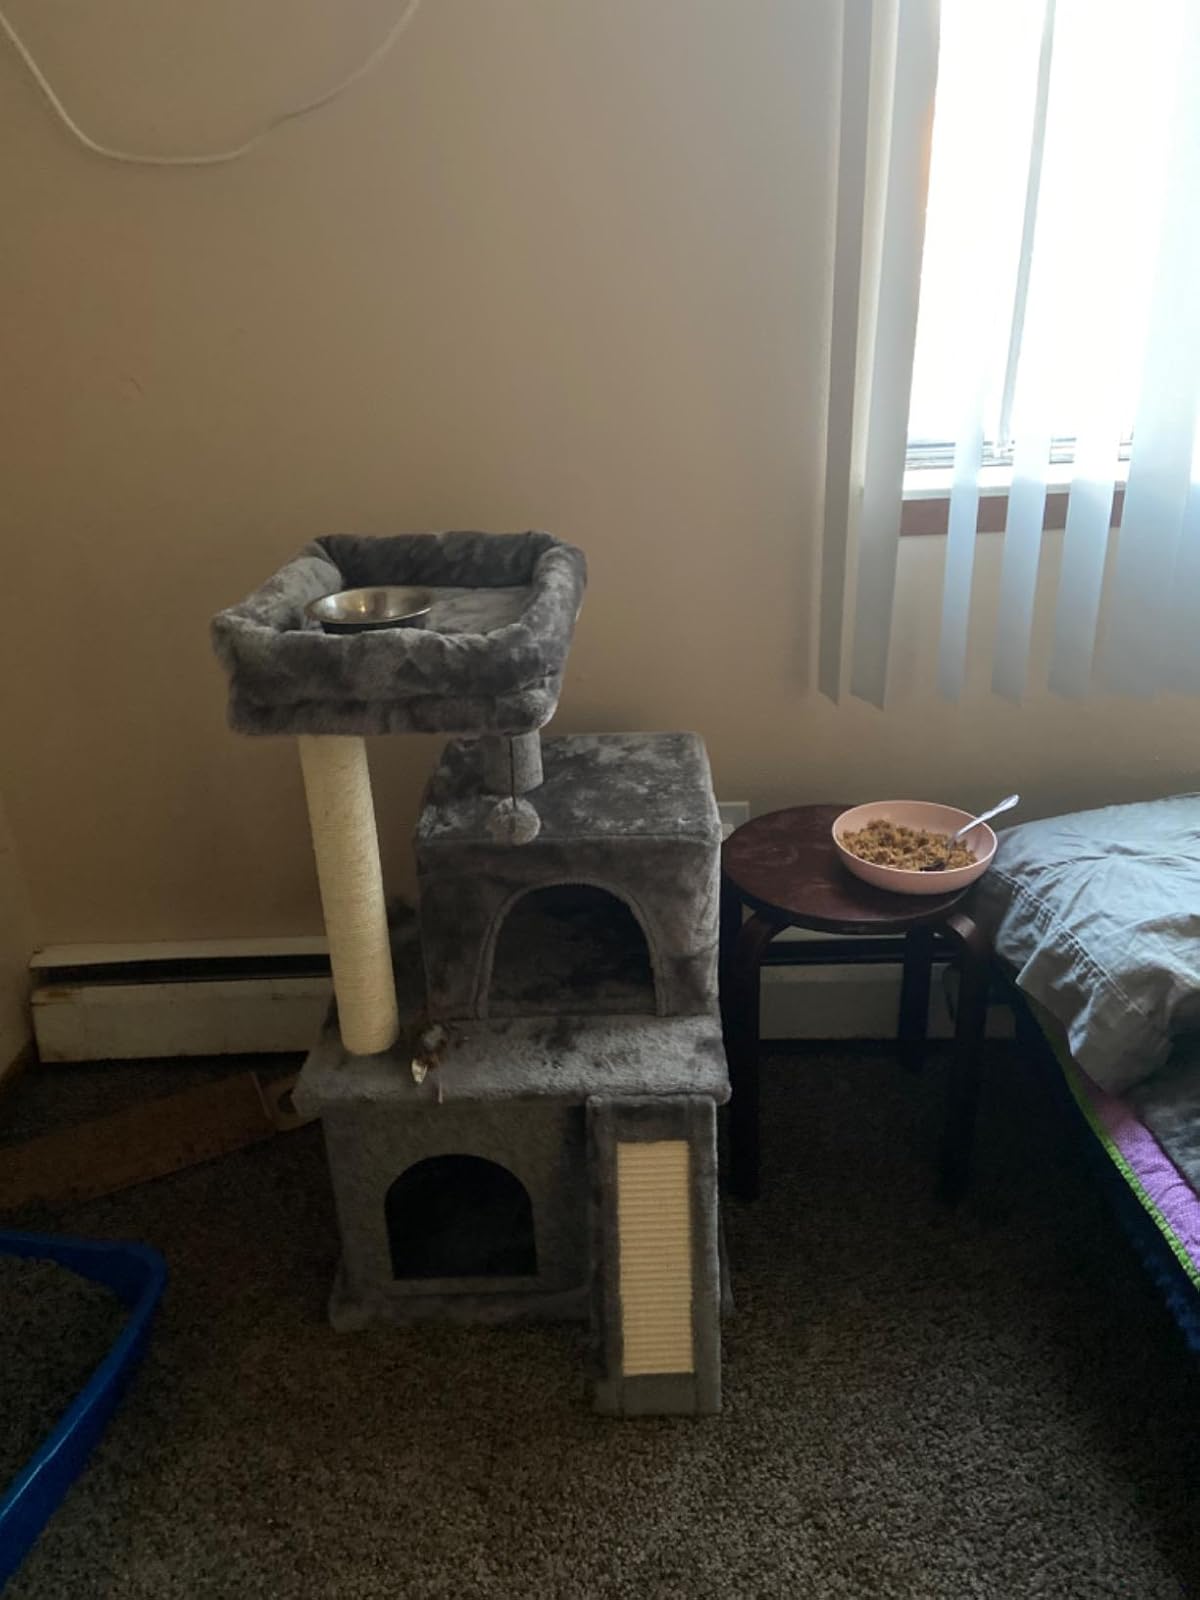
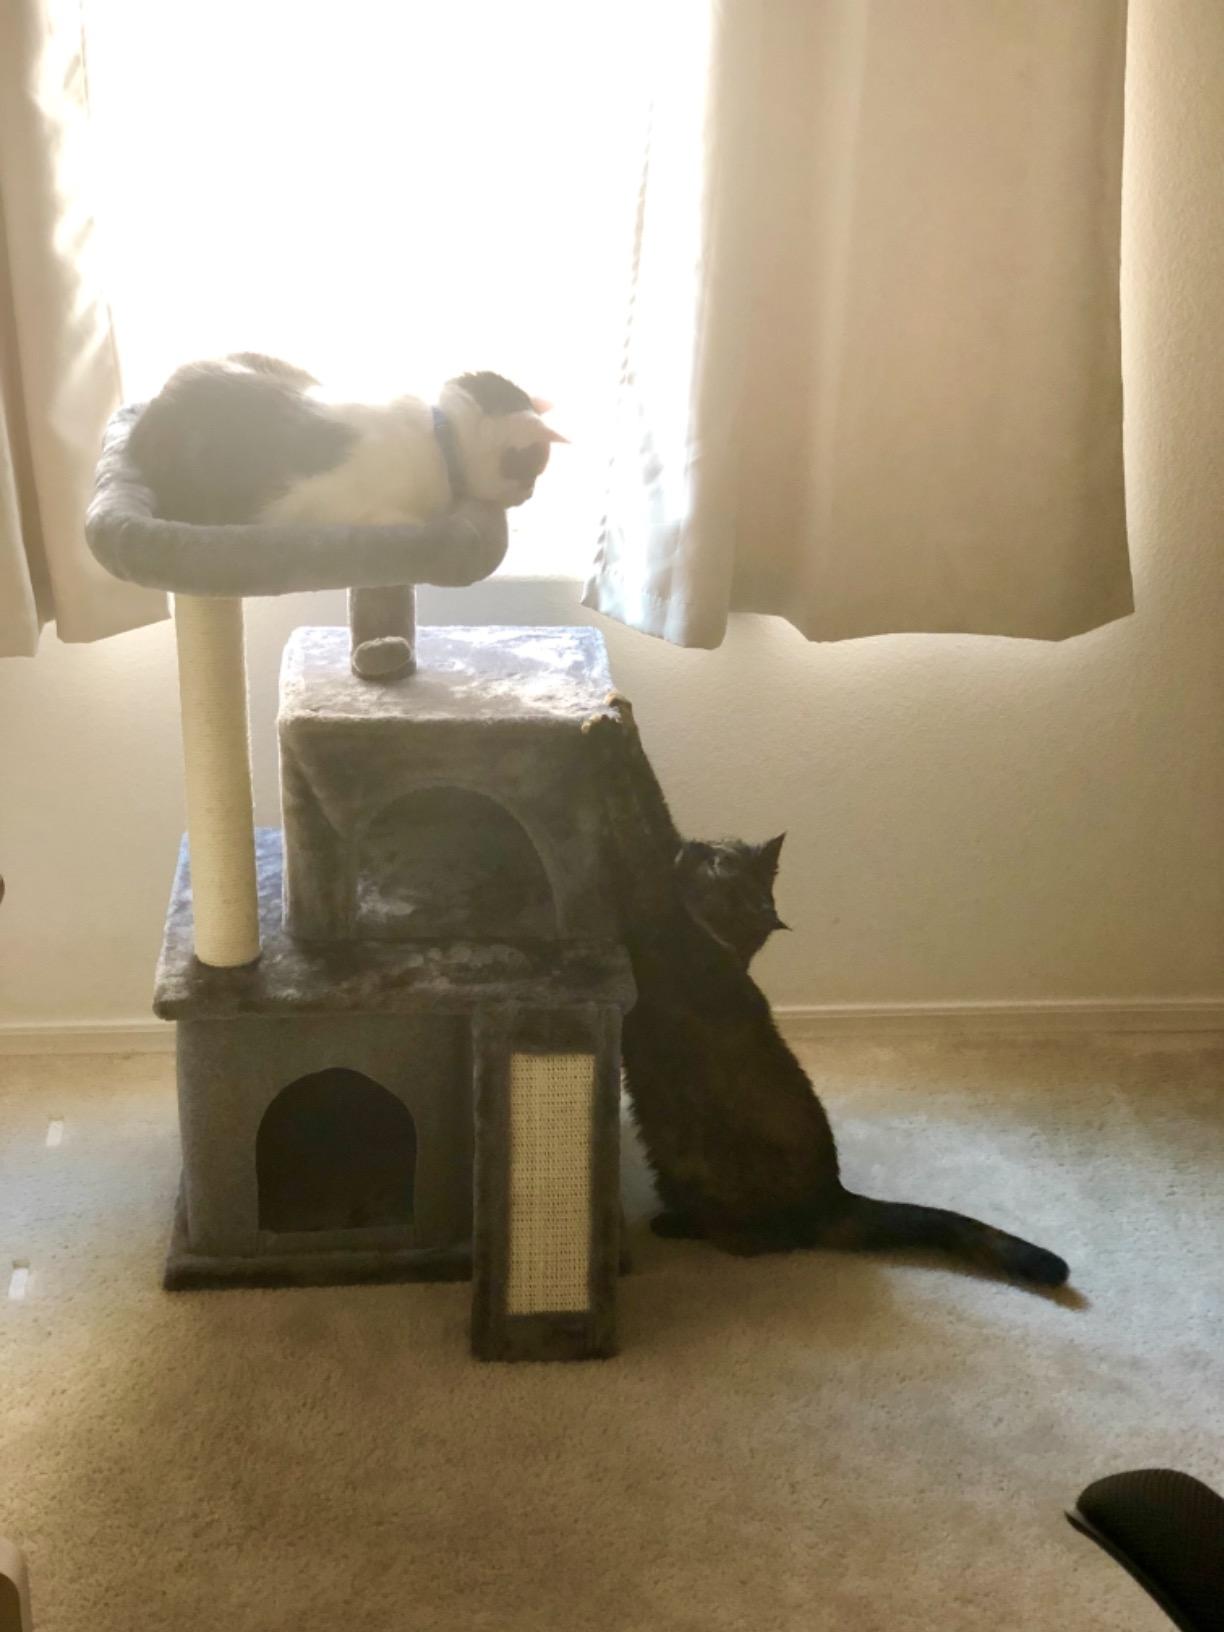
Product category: items_cat tree
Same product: yes